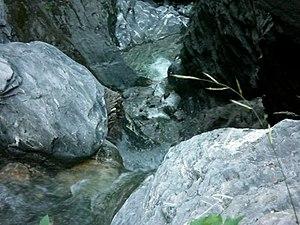
torrent des encombres aux chutes de Planlebon
Le torrent des Encombres est une rivière française du département Savoie de la région Auvergne-Rhône-Alpes et un affluent gauche du Doron de Belleville, c'est-à-dire un sous-affluent du Rhône par le doron de Bozel et l'Isère.